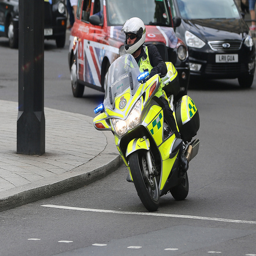
A person is riding a yellow motorcycle around a bend.
A man rides a motorcycle around a corner.
A man on a yellow motorcycle turns a street corner.
a man that is riding a motorcycle down the street
A man riding a yellow bike down the street